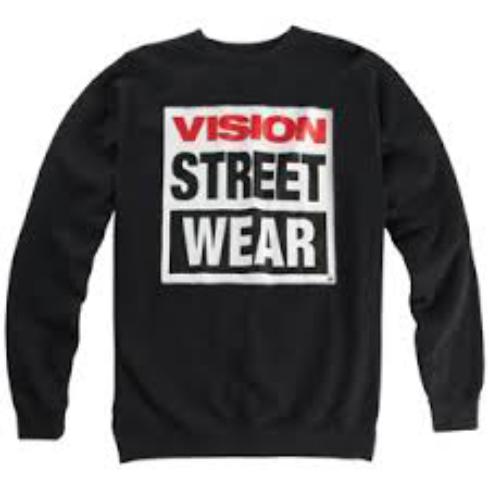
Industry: Clothes